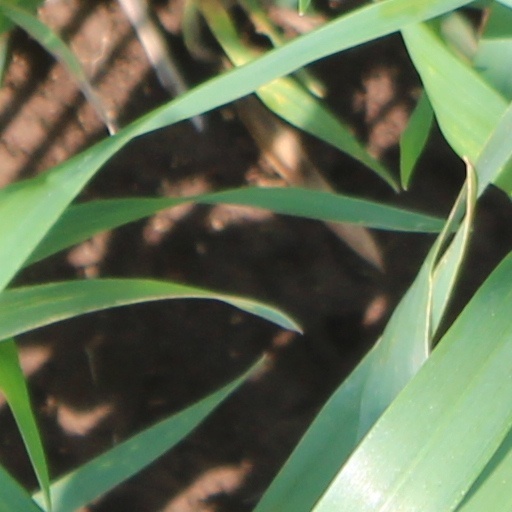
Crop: wheat